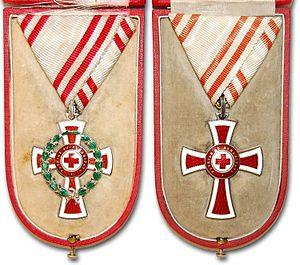
L'ordre de la Croix rouge est une récompense austro-hongroise puis autrichienne créée en 1914 au bénéfice de ceux qui ont œuvré pour la Croix-Rouge.